Dunimarle Castle

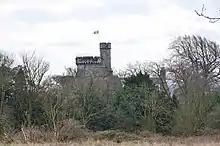
View of Dunimarle Castle

Dunimarle Castle is located 1 km west of the centre of the village of Culross in Fife, Scotland. The name 'Dunimarle' means 'castle by the sea', although the original name of the estate was 'Castlehill'. The mansion house is a Category A listed building and the ruins of the medieval castle are Category B listed. The grounds are included in the Inventory of Gardens and Designed Landscapes in Scotland.